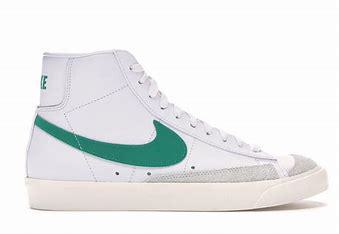
Brand: Nike
Model: Blazer